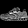
Label: Sneaker